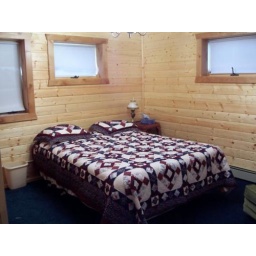
Three windows in the colorful t &amp;amp; g (tongue &amp;amp; groove) walls add brightness and views of the Aspen forest.